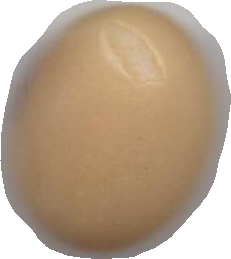
Variety: Anjasmoro